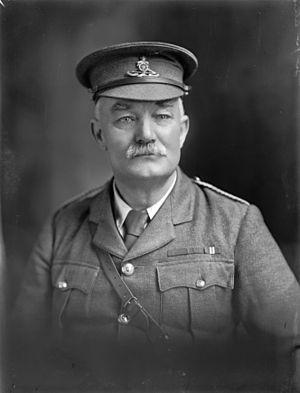
Sir James Allen, né le 10 février 1855 à Adélaïde et mort le 28 juillet 1942 à Dunedin, est un homme politique néo-zélandais, député de 1887 à 1920, plusieurs fois ministre entre 1912 et 1920, Haut-commissaire de la Nouvelle-Zélande au Royaume-Uni et représentant de la Nouvelle-Zélande à la Société des Nations de 1920 à 1926 et membre de la chambre haute de 1927 à 1941.